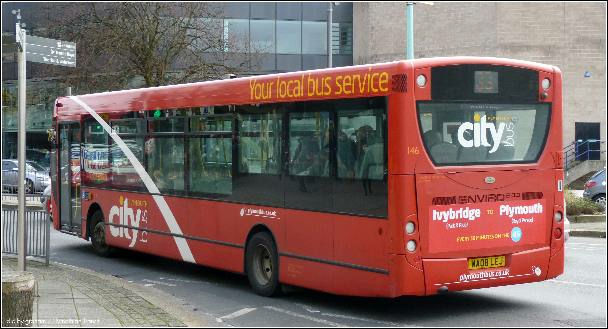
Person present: No